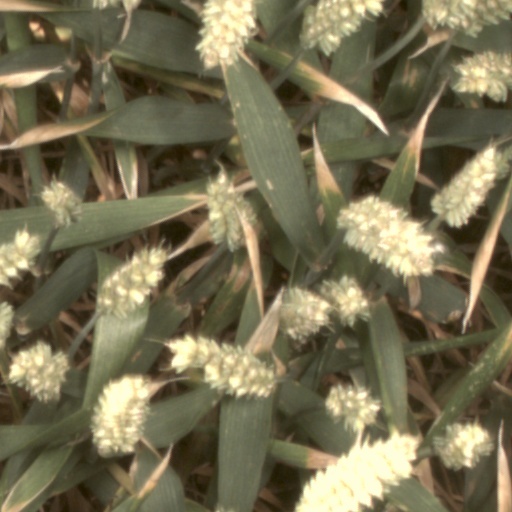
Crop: wheat